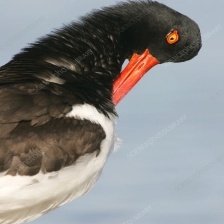
Species: OYSTER CATCHER
Scientific name: HAEMATOPUS
ImageNet parent category: oystercatcher